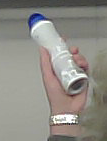
Product: dove_spray